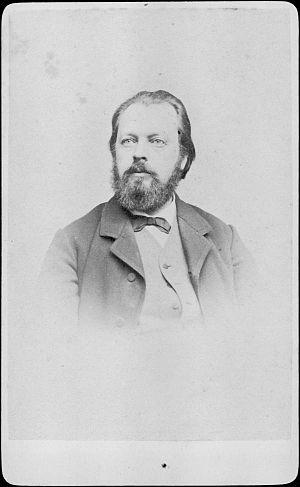
Kaspar Joseph Brambach est un musicien et compositeur allemand, né à Oberdollendorf, le 14 juillet 1833 et mort à Bonn le 20 juin 1902.